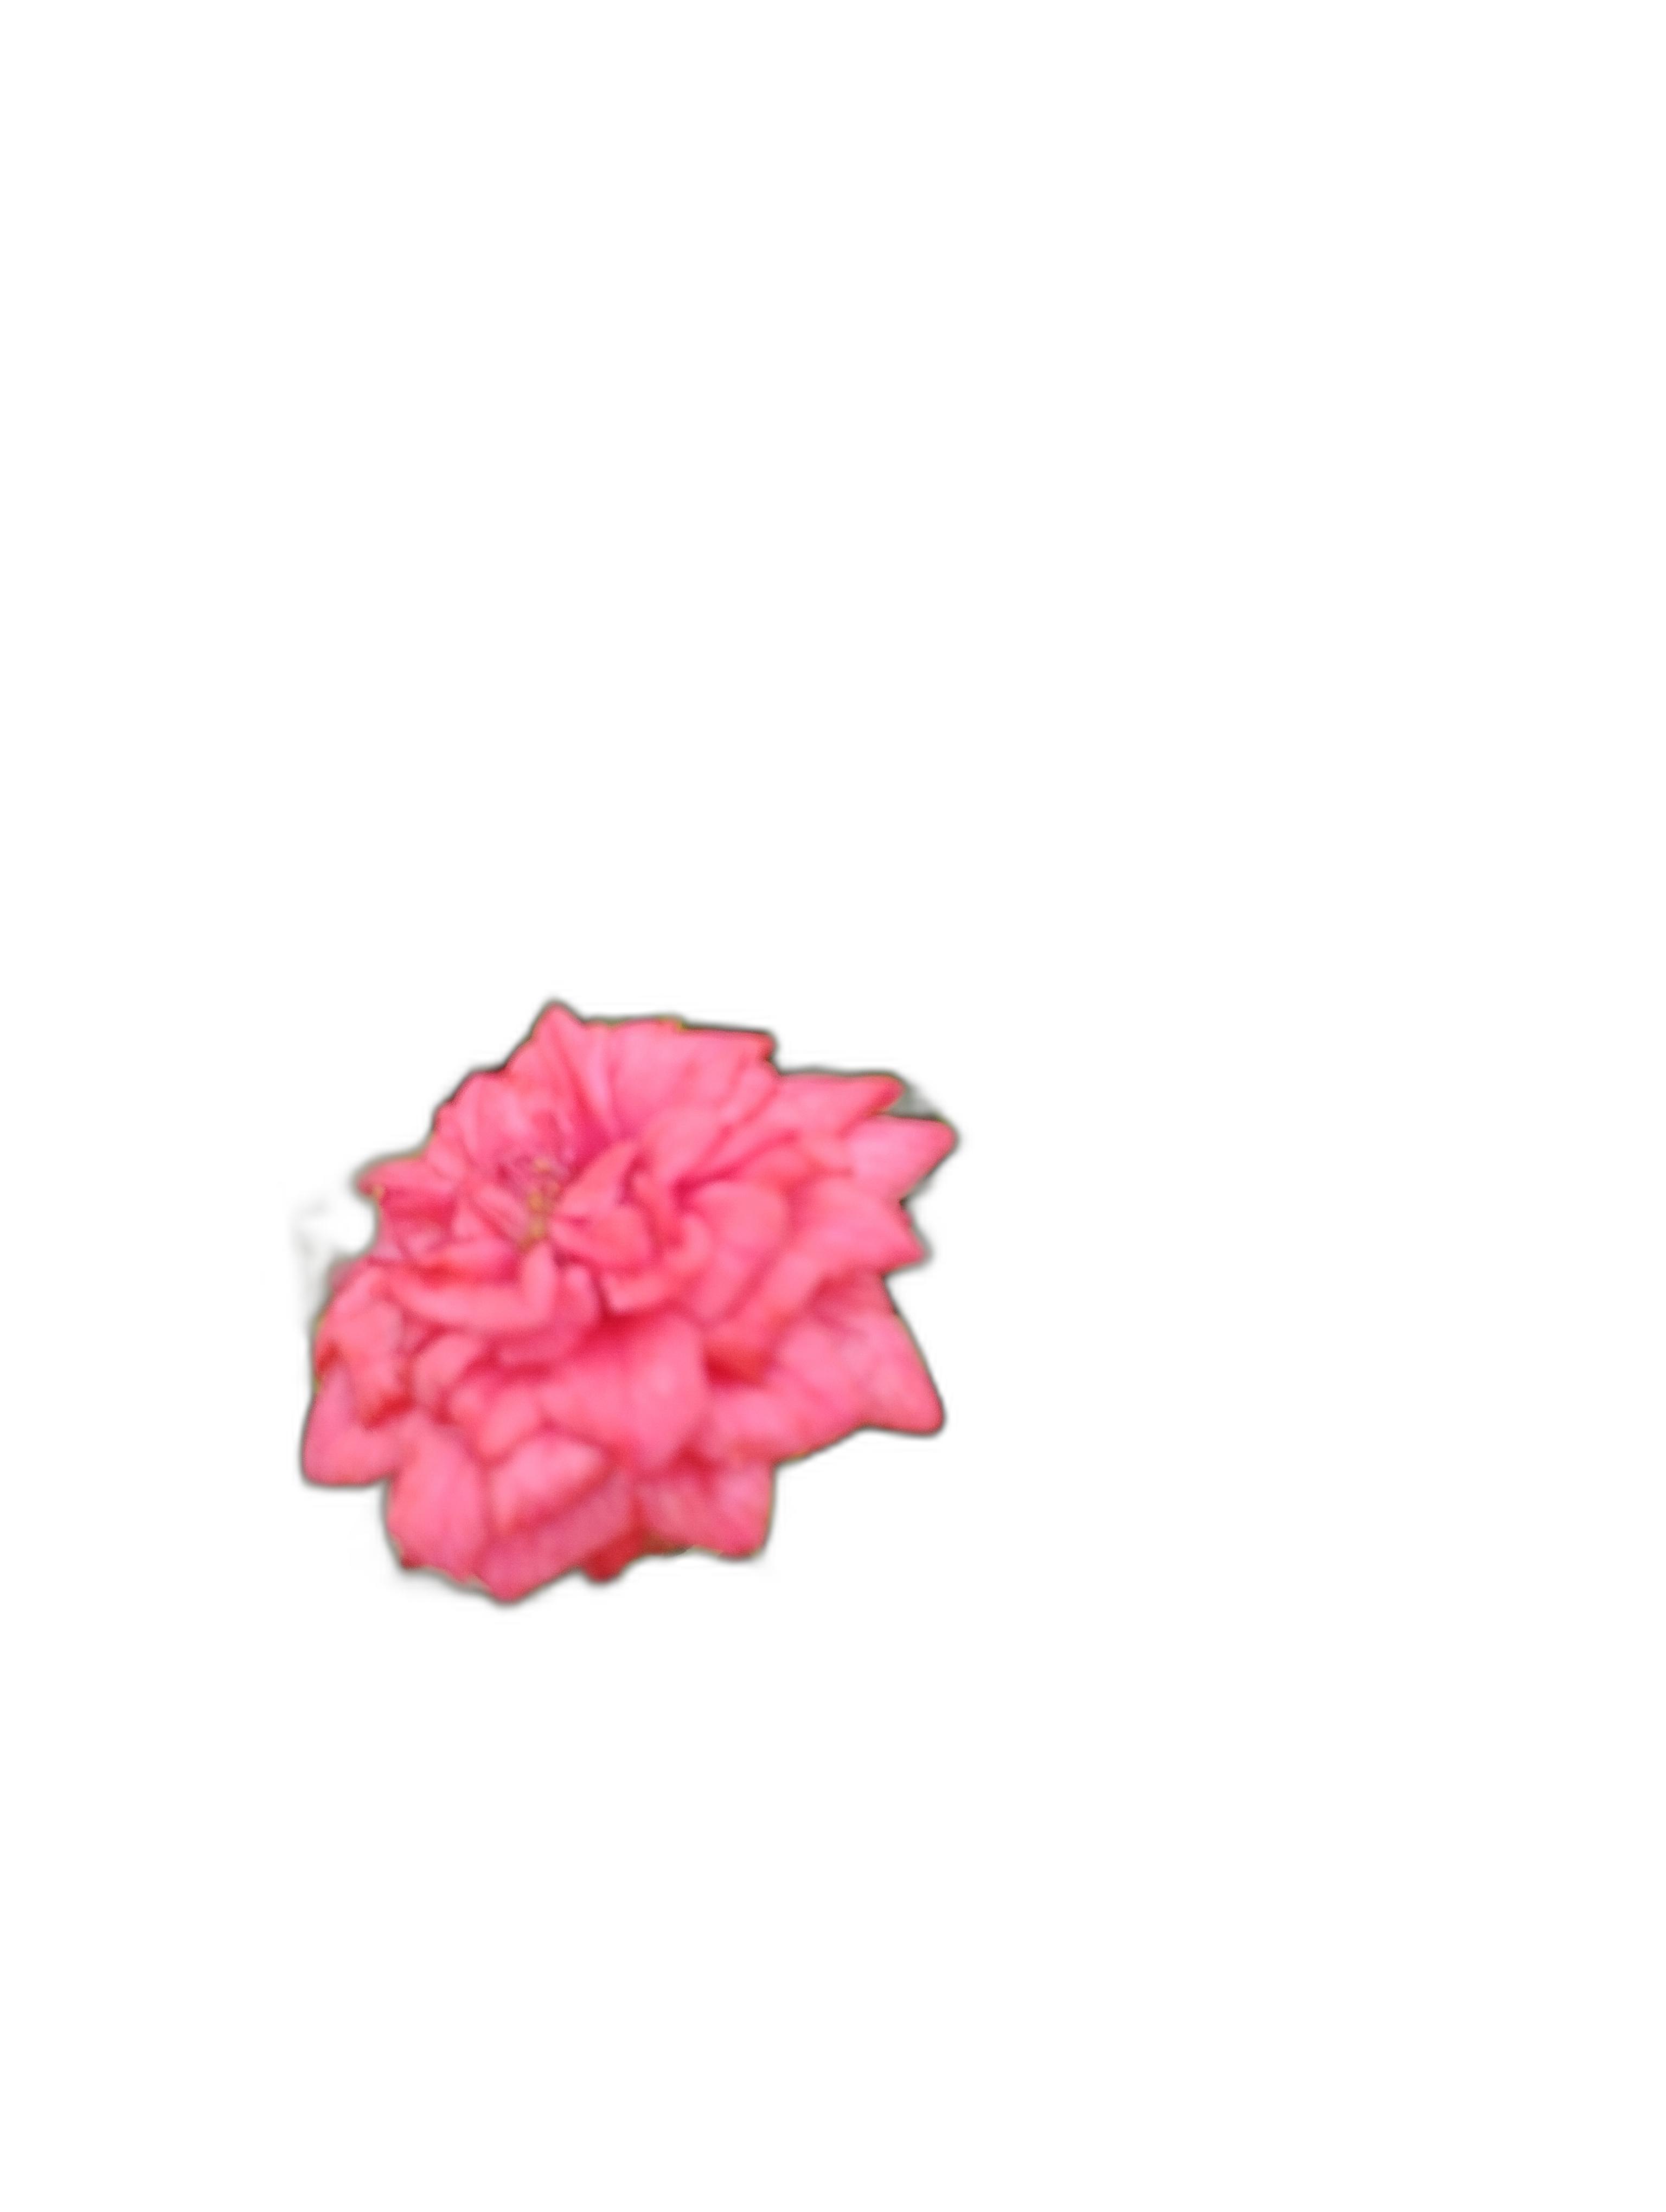
Label: Rose